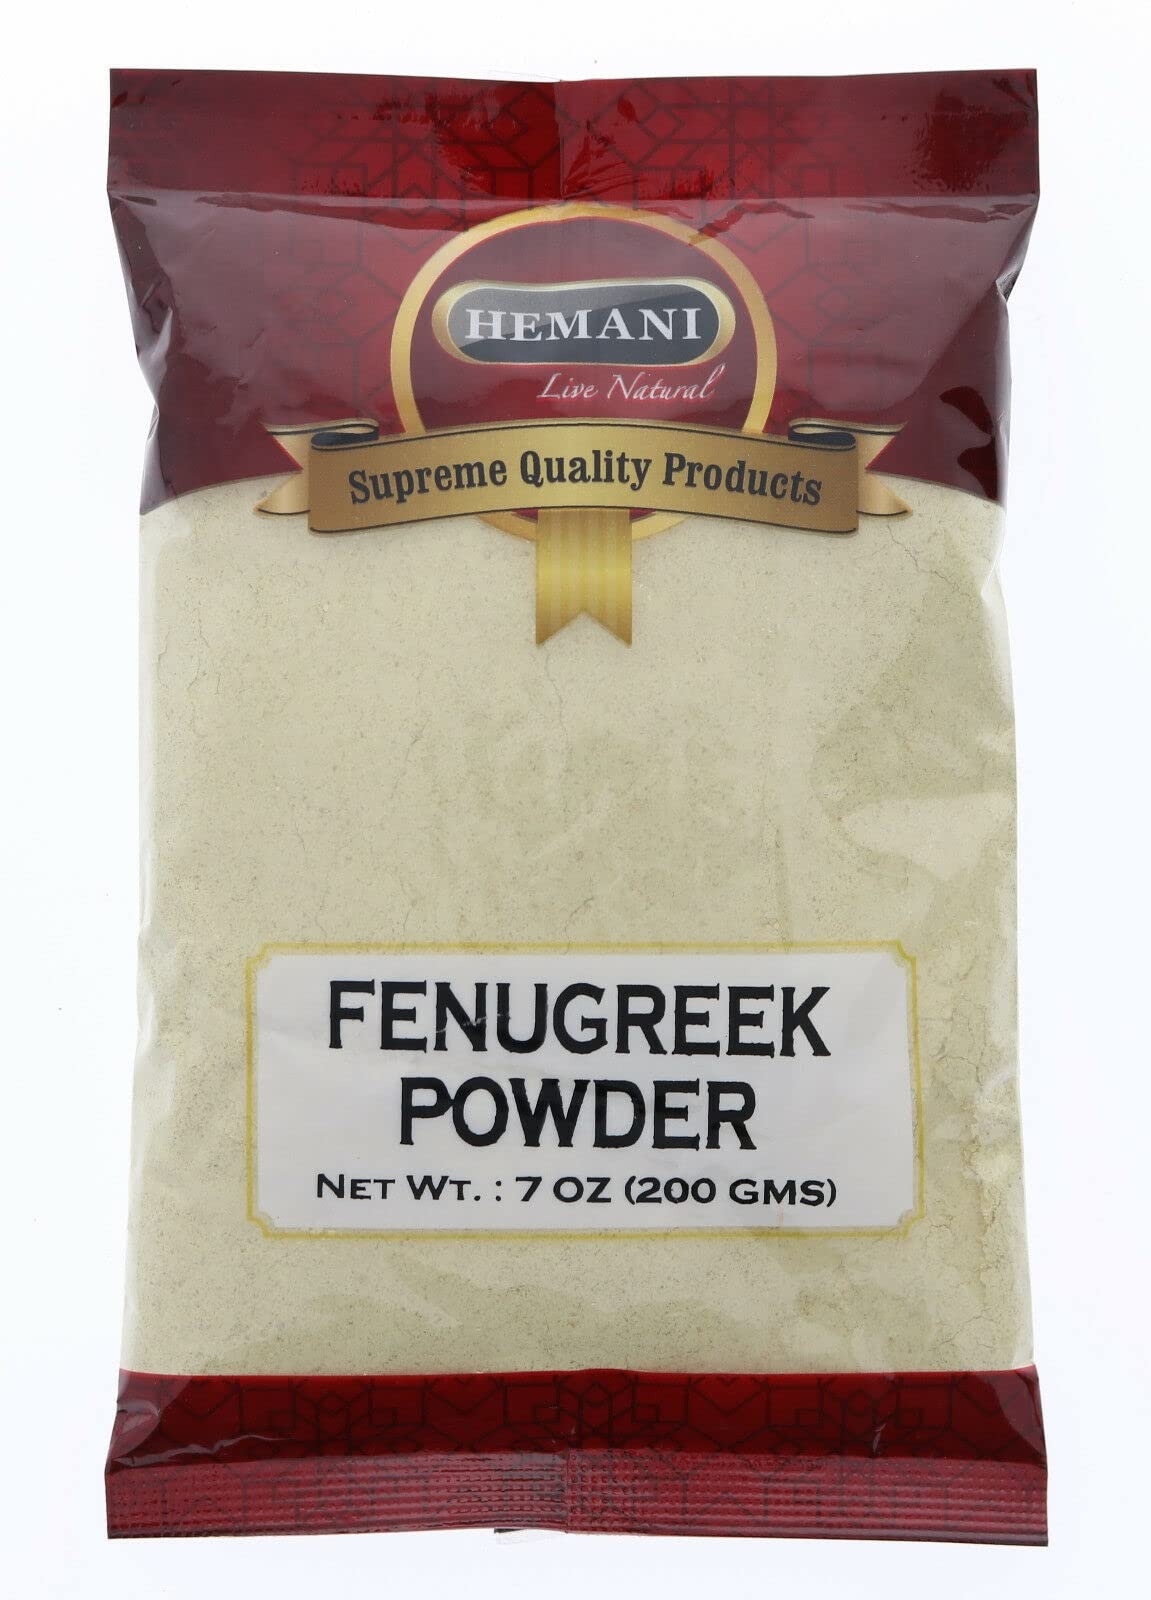
Item Name: HEMANI Fenugreek Powder 7.1 OZ (200g) - Methi Seed Powder - For Cooking & Ayurveda
Product Description: DISCLAIMER: &ldquo;This statement and/or products has not been evaluated by the FDA. This product is not intended to diagnose, treat, cure, or prevent any disease.&rdquo;
Value: 7.1
Unit: Ounce

Price: 8.43